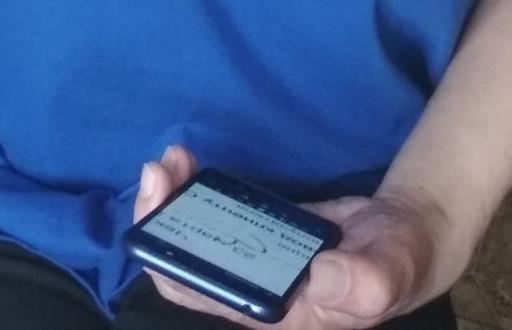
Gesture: no_gesture